Chetniks

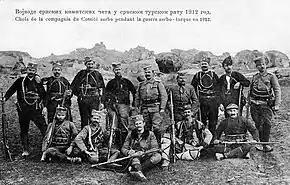
Vojin Popović with a group of Chetnik commanders in 1912

Between 1904 and 1912, small groups of fighters who had been privately recruited, equipped and funded in Serbia, travelled to the region of Macedonia within the Ottoman Empire with the aim of releasing the area from Ottoman rule and annexing it to Serbia, regardless of the wishes of the local population. These groups were, in the main, commanded and led by officers and non-commissioned officers on active duty in the Royal Serbian Army, and the Serbian government soon took over the direction of these activities. Similar forces had been sent to Macedonia by Greece and Bulgaria, who also wished to integrate the region into their own states, resulting in the Serbian Chetniks clashing with their rivals from Bulgaria as well as the Ottoman authorities. Except for the social democratic press, these Chetnik actions were supported in Serbia and interpreted as being in the national interest. These Chetnik activities largely ceased following the 1908 Young Turk Revolution in the Ottoman Empire. The Chetniks were active in the Balkan Wars of 1912–1913; during the First Balkan War against the Ottomans they were used as vanguards to soften up the enemy ahead of advancing armies, for attacks on communications behind enemy lines, for spreading panic and confusion, as field gendarmerie and to establish basic administration in occupied areas. They were also put to good use against the Bulgarians in the Second Balkan War. After the Balkan Wars, Chetniks bands were used in the pacification of the new areas of Serbia gained during the wars, which occasionally involved terrorising civilians.